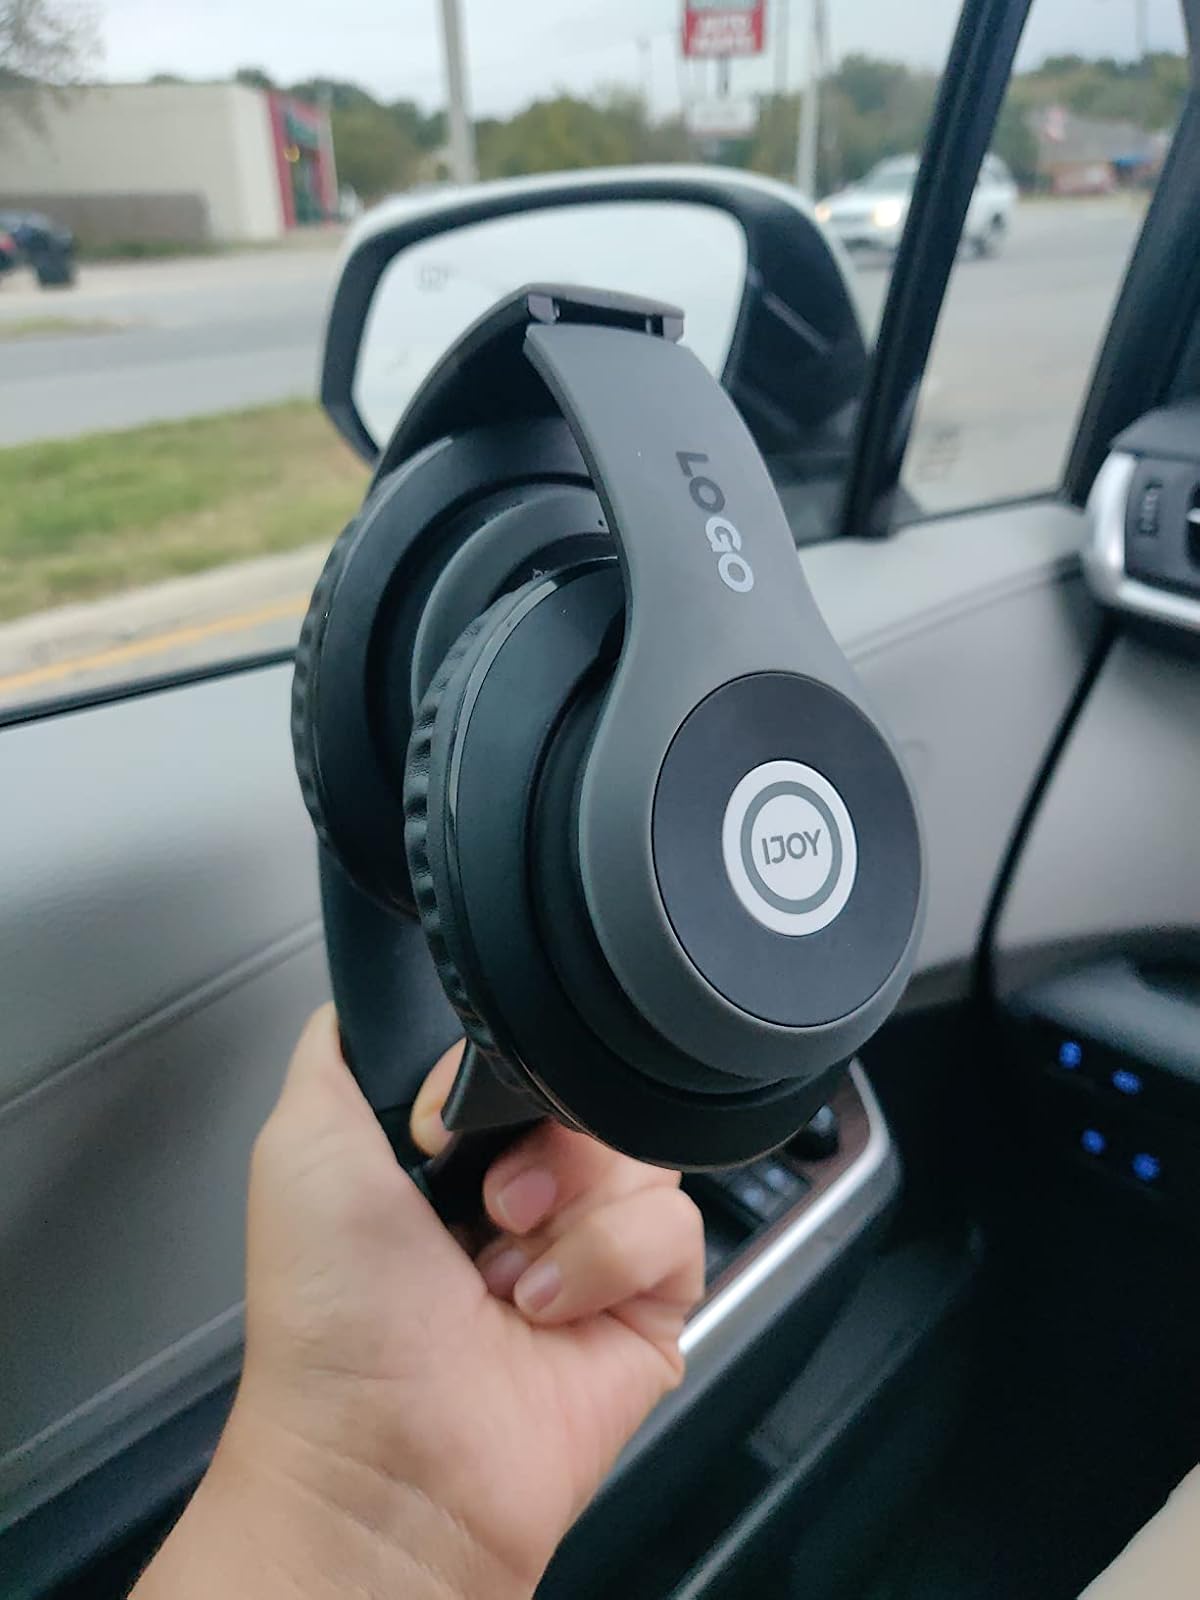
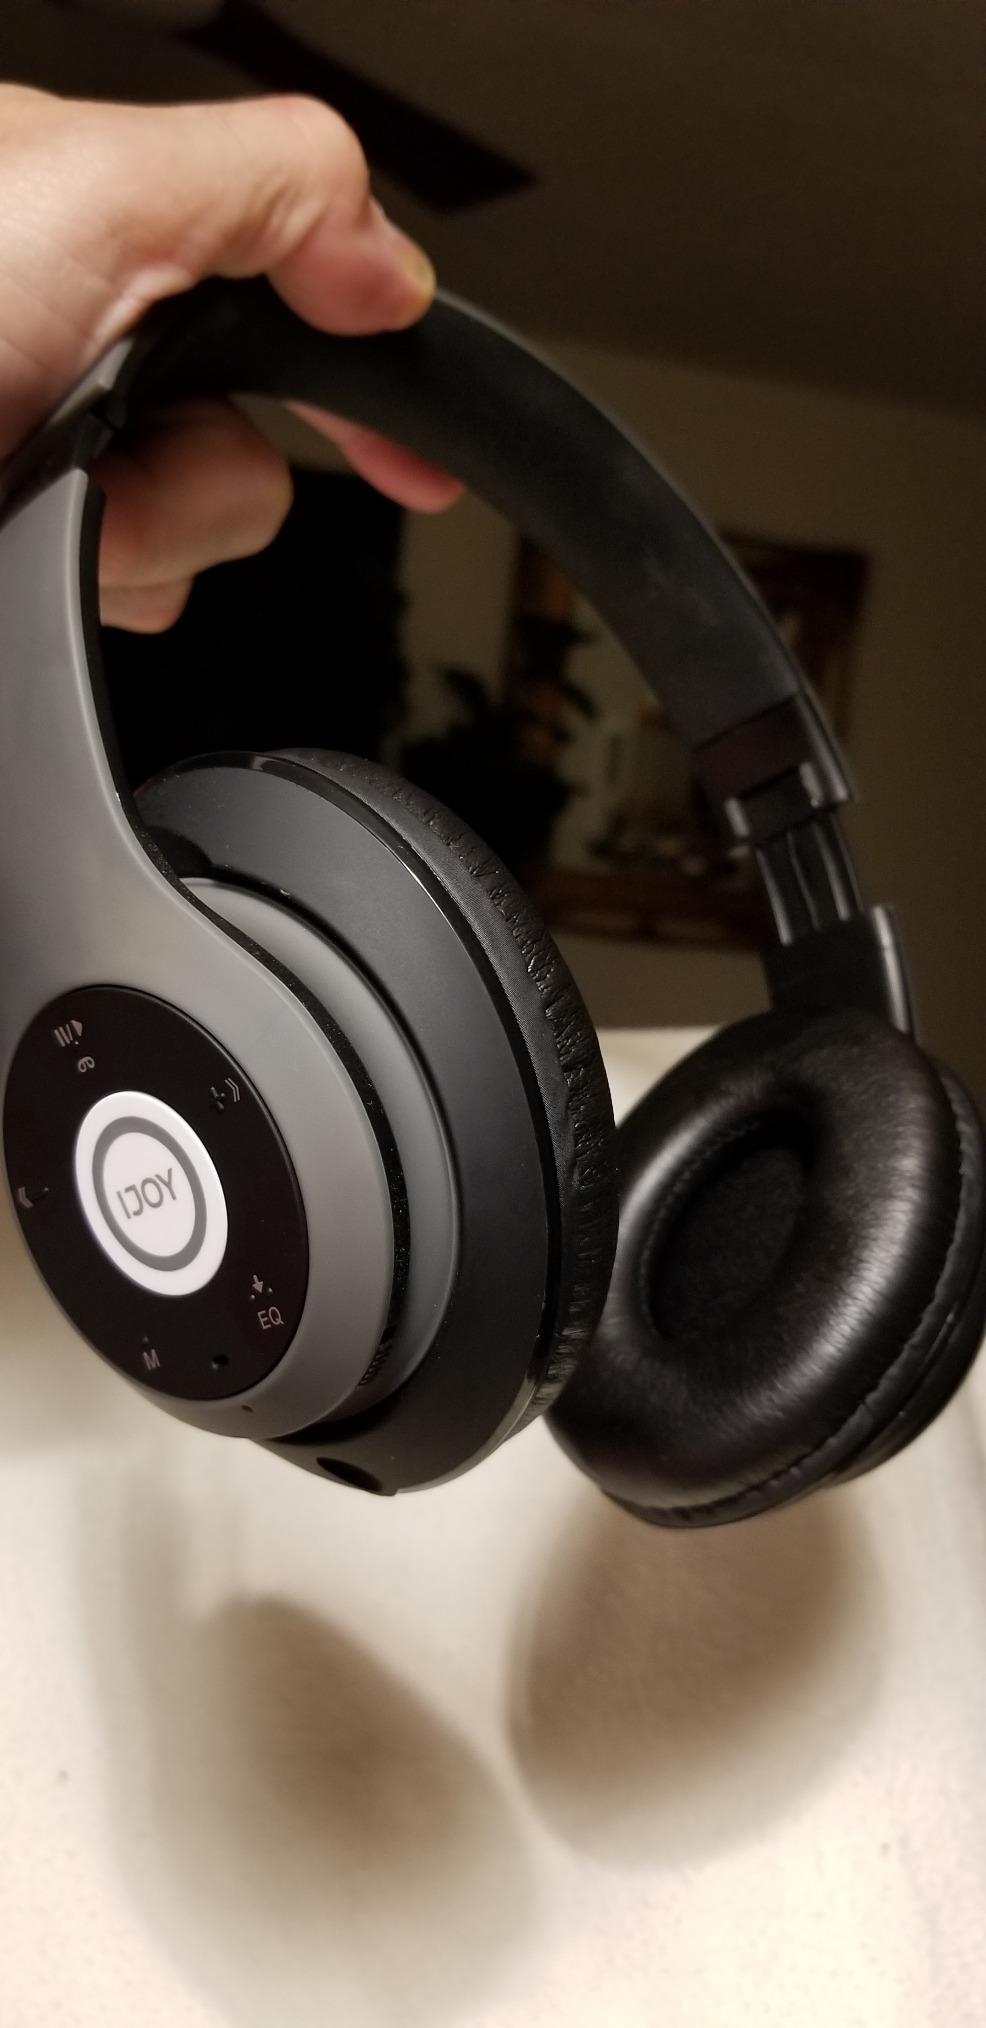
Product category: headphones
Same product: yes